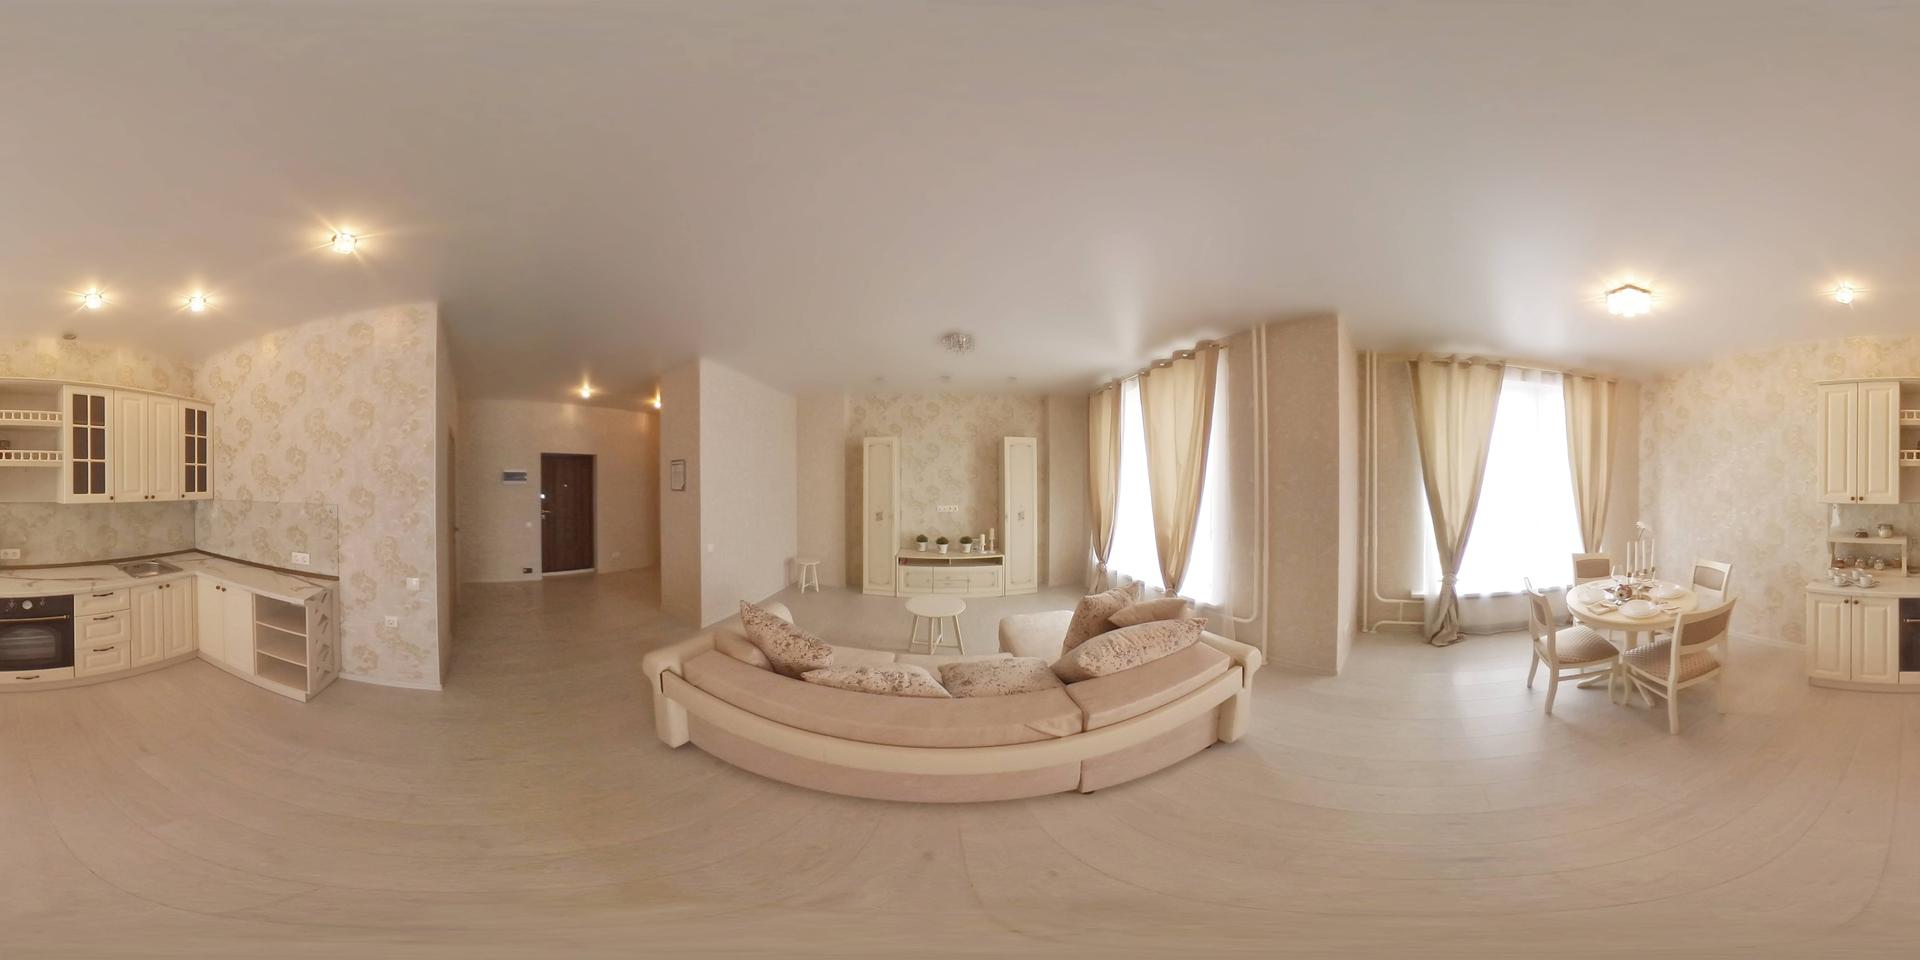
Referred object: the small white round side table in front of the sofa

Referred object: the beige sofa